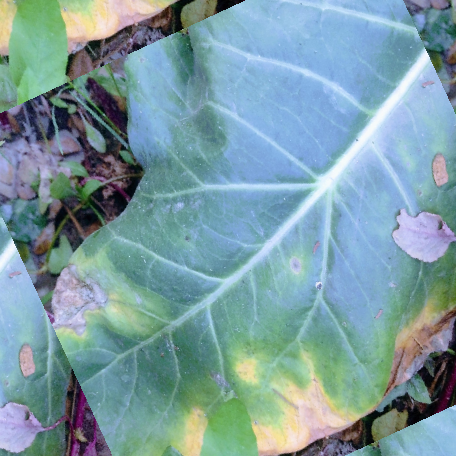
Label: Downy Mildew